Charles Blackader

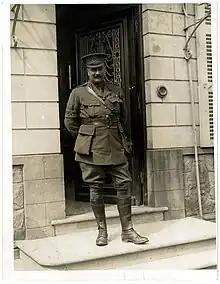
Brigadier General Blackader outside his headquarters, July 1915.

Major General Henry Keary, commanding the Garhwals, was promoted to command the Lahore Division in January 1915, and on 8 January Blackader was given the temporary rank of brigadier general, assuming command of the Garhwal Brigade in his stead. He was promoted to brevet colonel in February. The Garhwals led the first wave of the Indian Corps' attack at the Battle of Neuve Chapelle on 10 March, Three of the attacking battalions reached their objectives, but one was delayed by strong resistance; after clearing the last German trenches, the brigade halted to let the second wave pass through. In the attack, two men were awarded the Victoria Cross, and nine the Indian Order of Merit, and Blackader was commended by his corps commander, Lieutenant General Willcocks, who wrote that "I had learned to respect him and to trust in his judgement. The manner in which he handled his brigade at Neuve Chapelle was good to see, and his report ... is written as brave and modest men write". His force had taken heavy losses, however; the trailing battalion on the flank, the 2/39th Garhwal Rifles, lost over half its men and all its officers.